Hesbaye

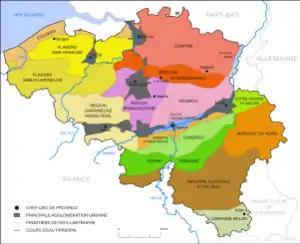
The natural regions of Belgium.

The Hesbaye (French), or Haspengouw (Dutch and Limburgish), is a traditional cultural and geophysical region in eastern Belgium. It is a loamy plateau region which forms a watershed between the Meuse and Scheldt drainage basins. It has been one of the main agricultural regions in what is now Belgium since before Roman times, and specifically named in records since the Middle Ages, when it was an important Frankish "pagus" or gau, called "Hasbania" in medieval Latin.